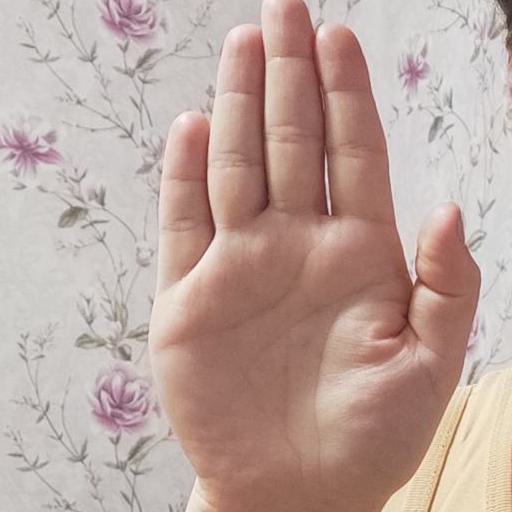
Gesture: stop